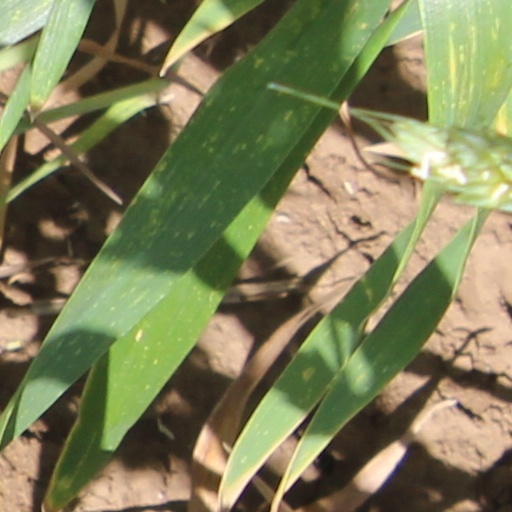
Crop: wheat